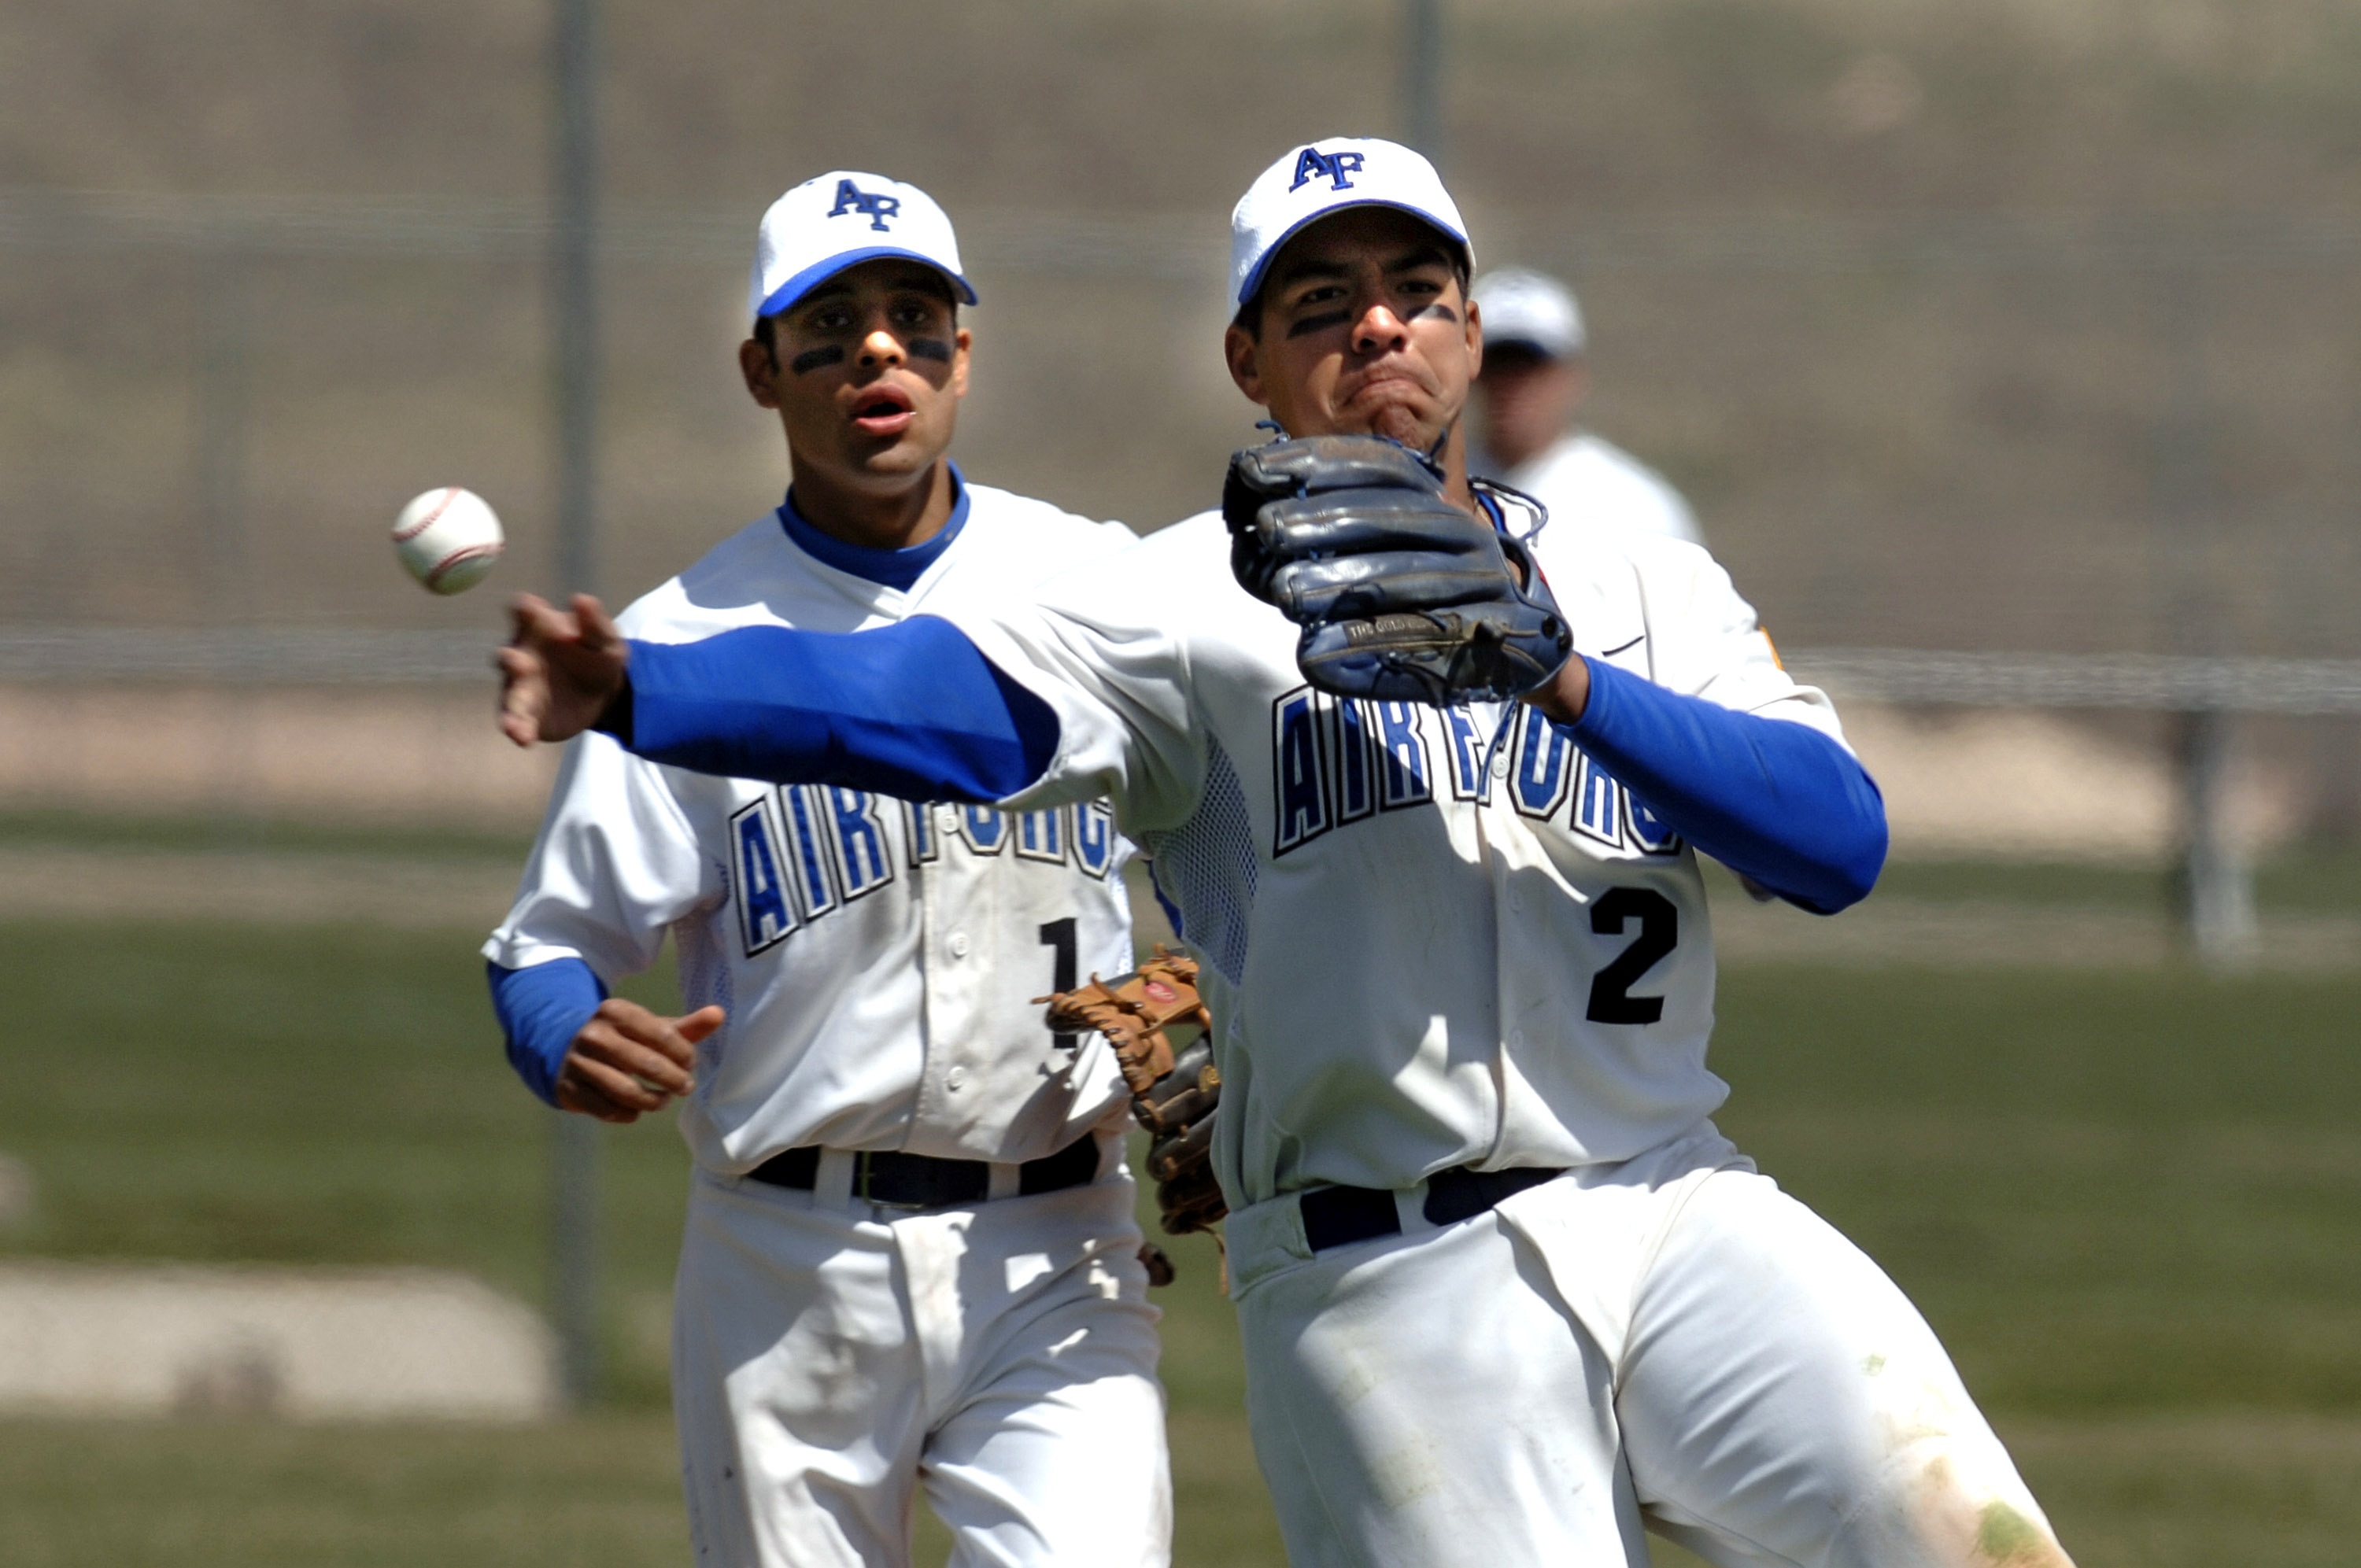
baseball, glove, sport, field, ground, game, play, male, runner, focus, sports, ball, out, players, athlete, tournament, concentration, baseball player, coordination, infield, ball game, second base, team sport, infielder, college baseball, shortstop, competition event, bat and ball games, baseball positions